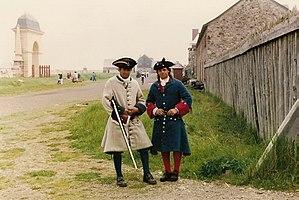
Soldats à Louisbourg